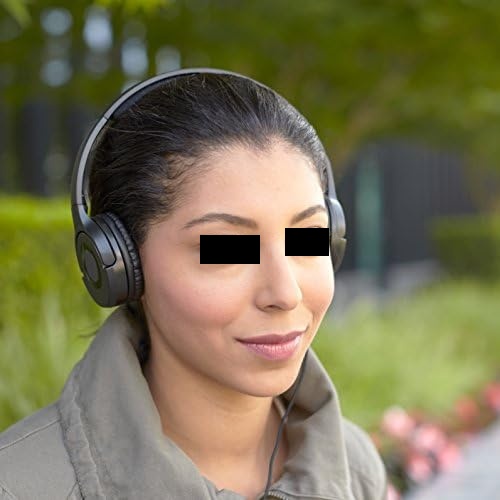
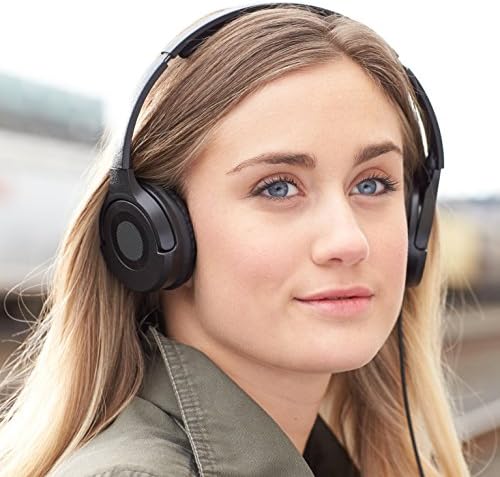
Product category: headphones
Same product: yes